2004 Bob Jane T-Marts 1000

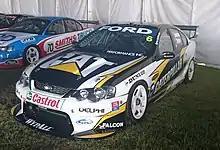
Craig Lowndes and Glenn Seton placed second driving this Ford Falcon (BA) for Ford Performance Racing. The image was taken in 2018.

Network 10 broadcast the race for the eighth consecutive year, dating back to the 1997 5.0L race. Journalist Paul Gover made a cameo appearance as a pit reporter, whilst multiple drivers made pundit appearances mid-race from their respective garages.